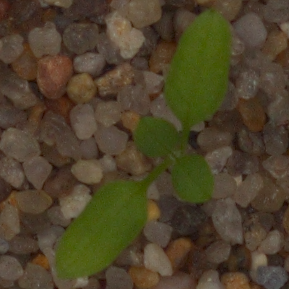
Label: common_chickweed